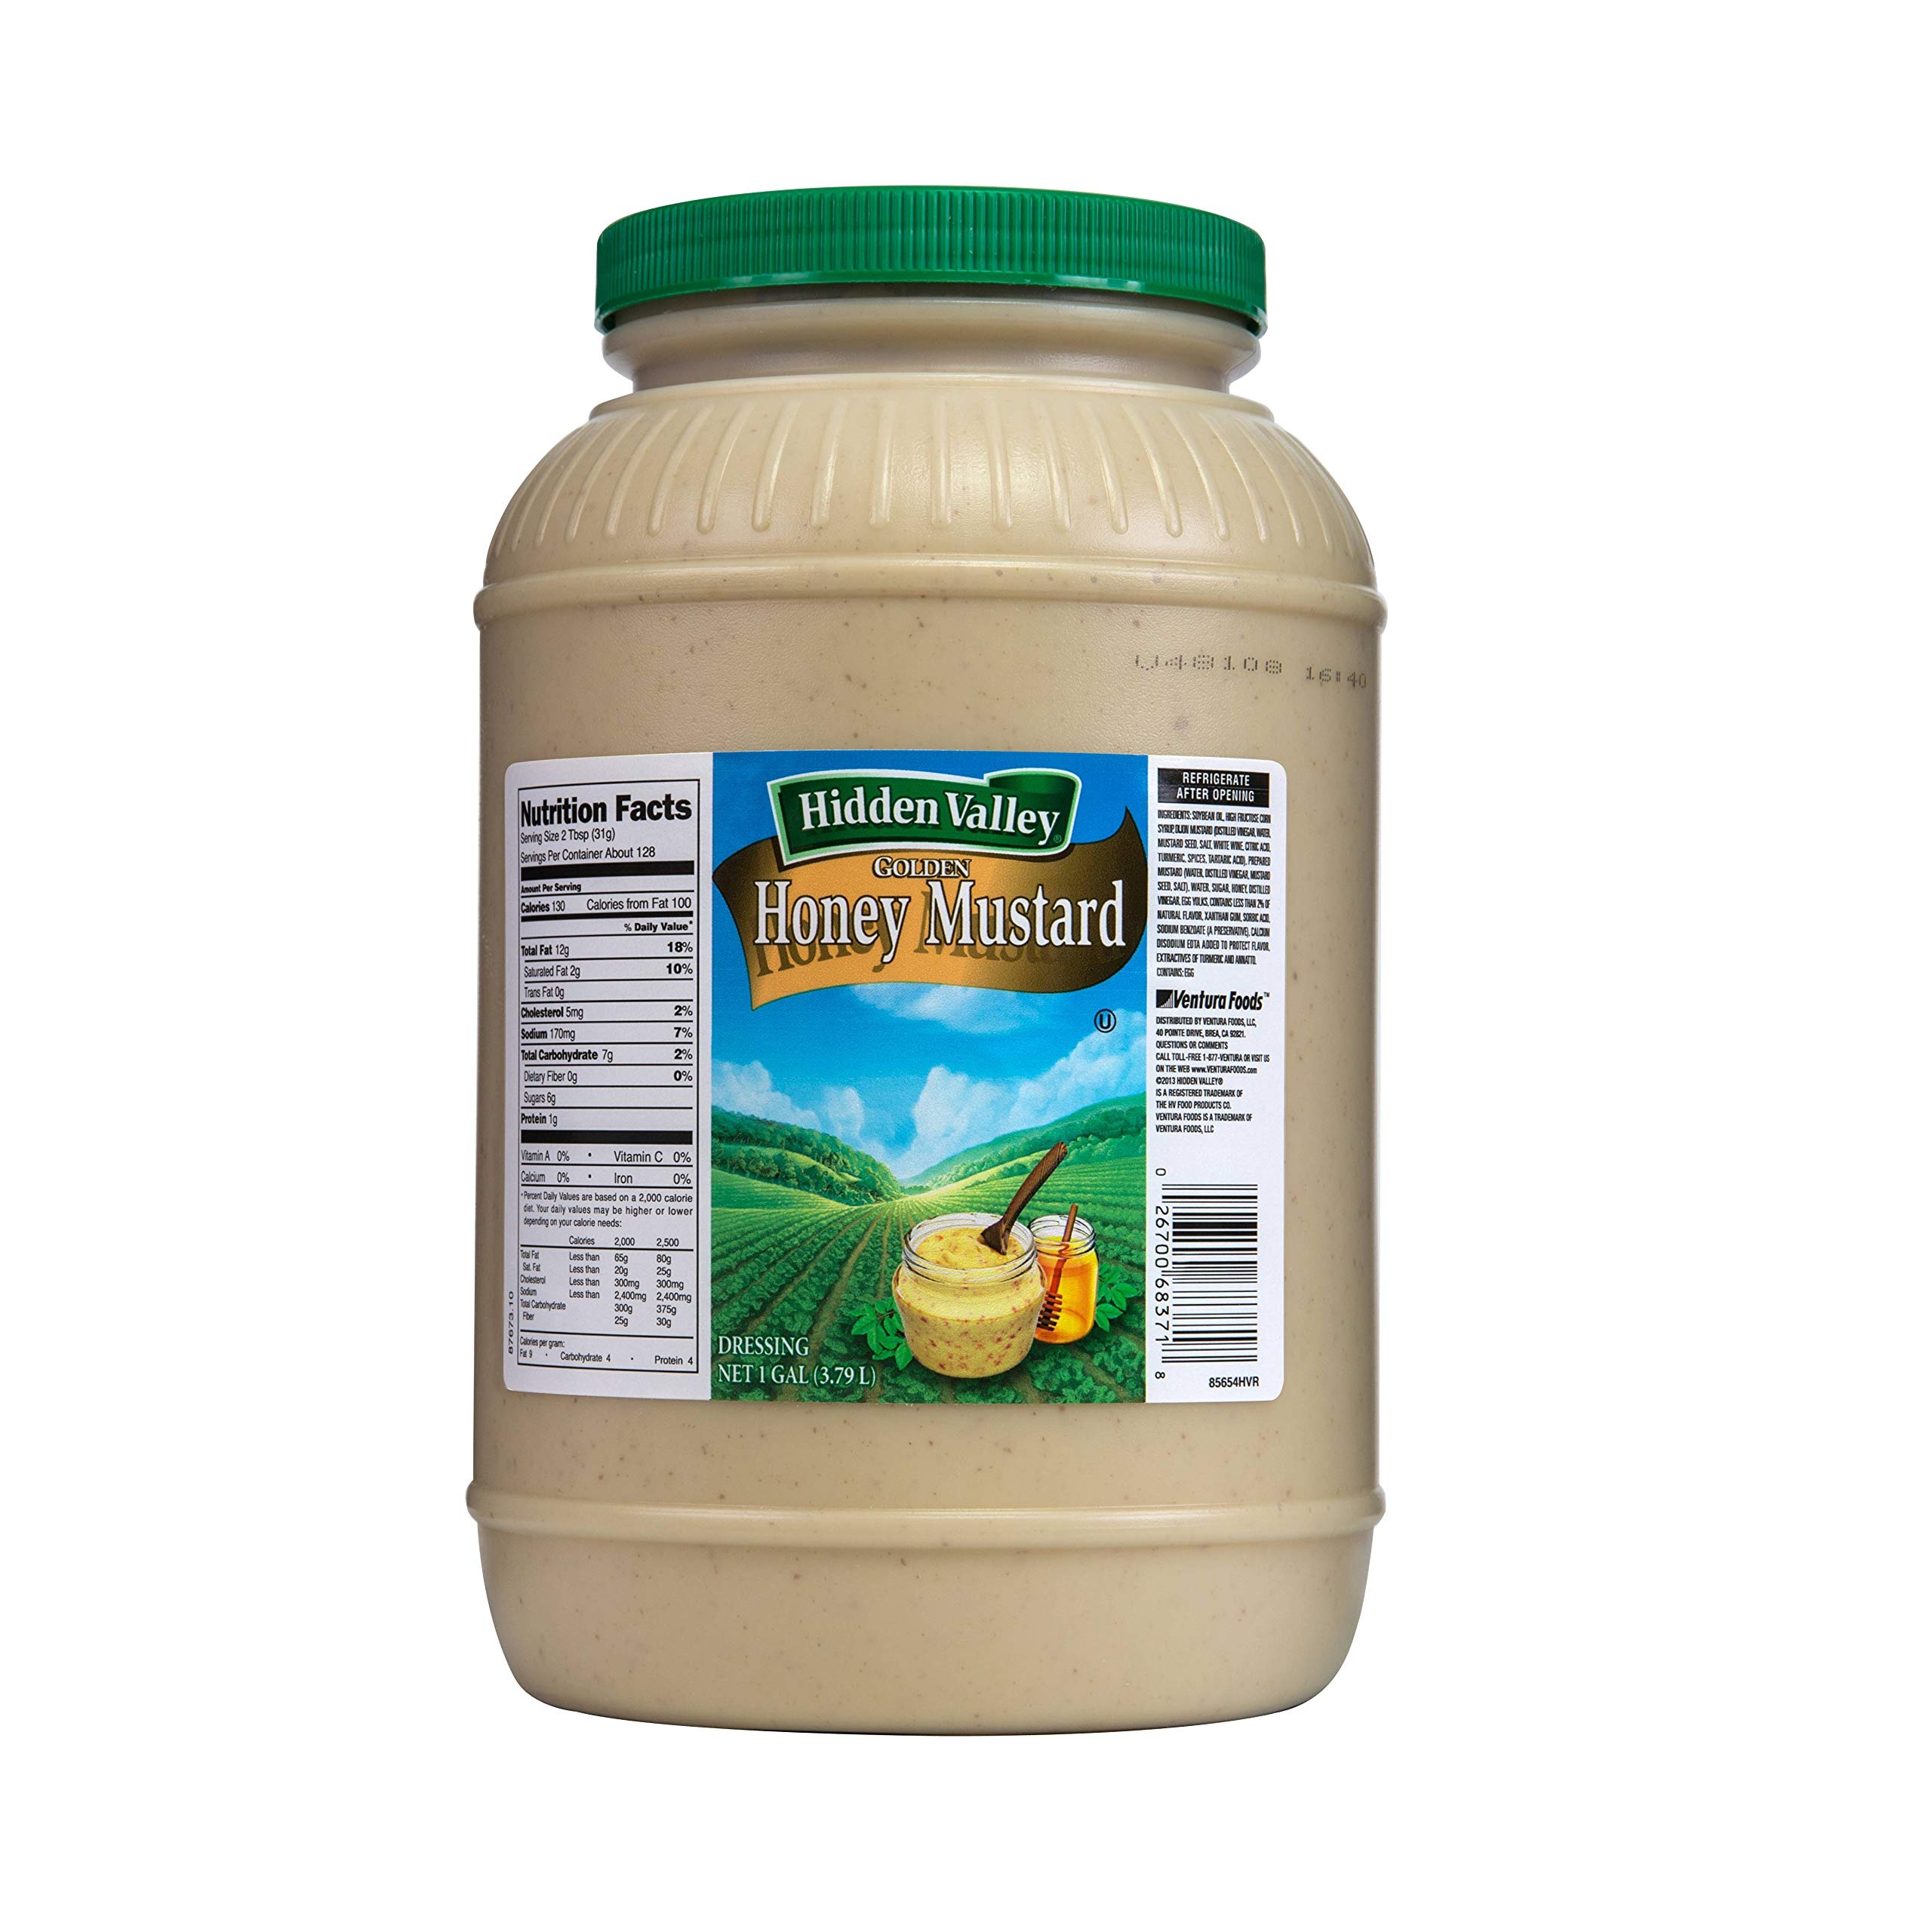
Item Name: Hidden Valley Golden Honey Mustard Dressing, 1 Gallon -- 4 Per Case
Product Description: Hidden Valley Golden Honey Mustard Dressing, 1 Gallon -- 4 Per Case Taste the pleasant blend of Dijon and whole grain mustard, coupled with sweet honey in a rich, pourable honey mustard dressing.
Value: 512.0
Unit: Fl Oz

Price: 105.24